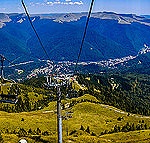
Scene: Outdoor